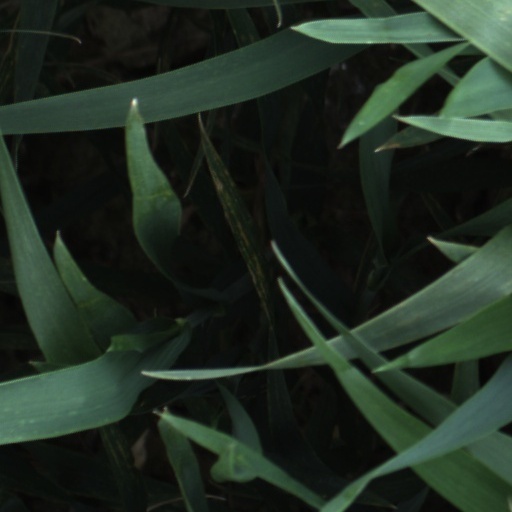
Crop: wheat